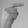
ASL letter: G